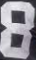
Number: 8